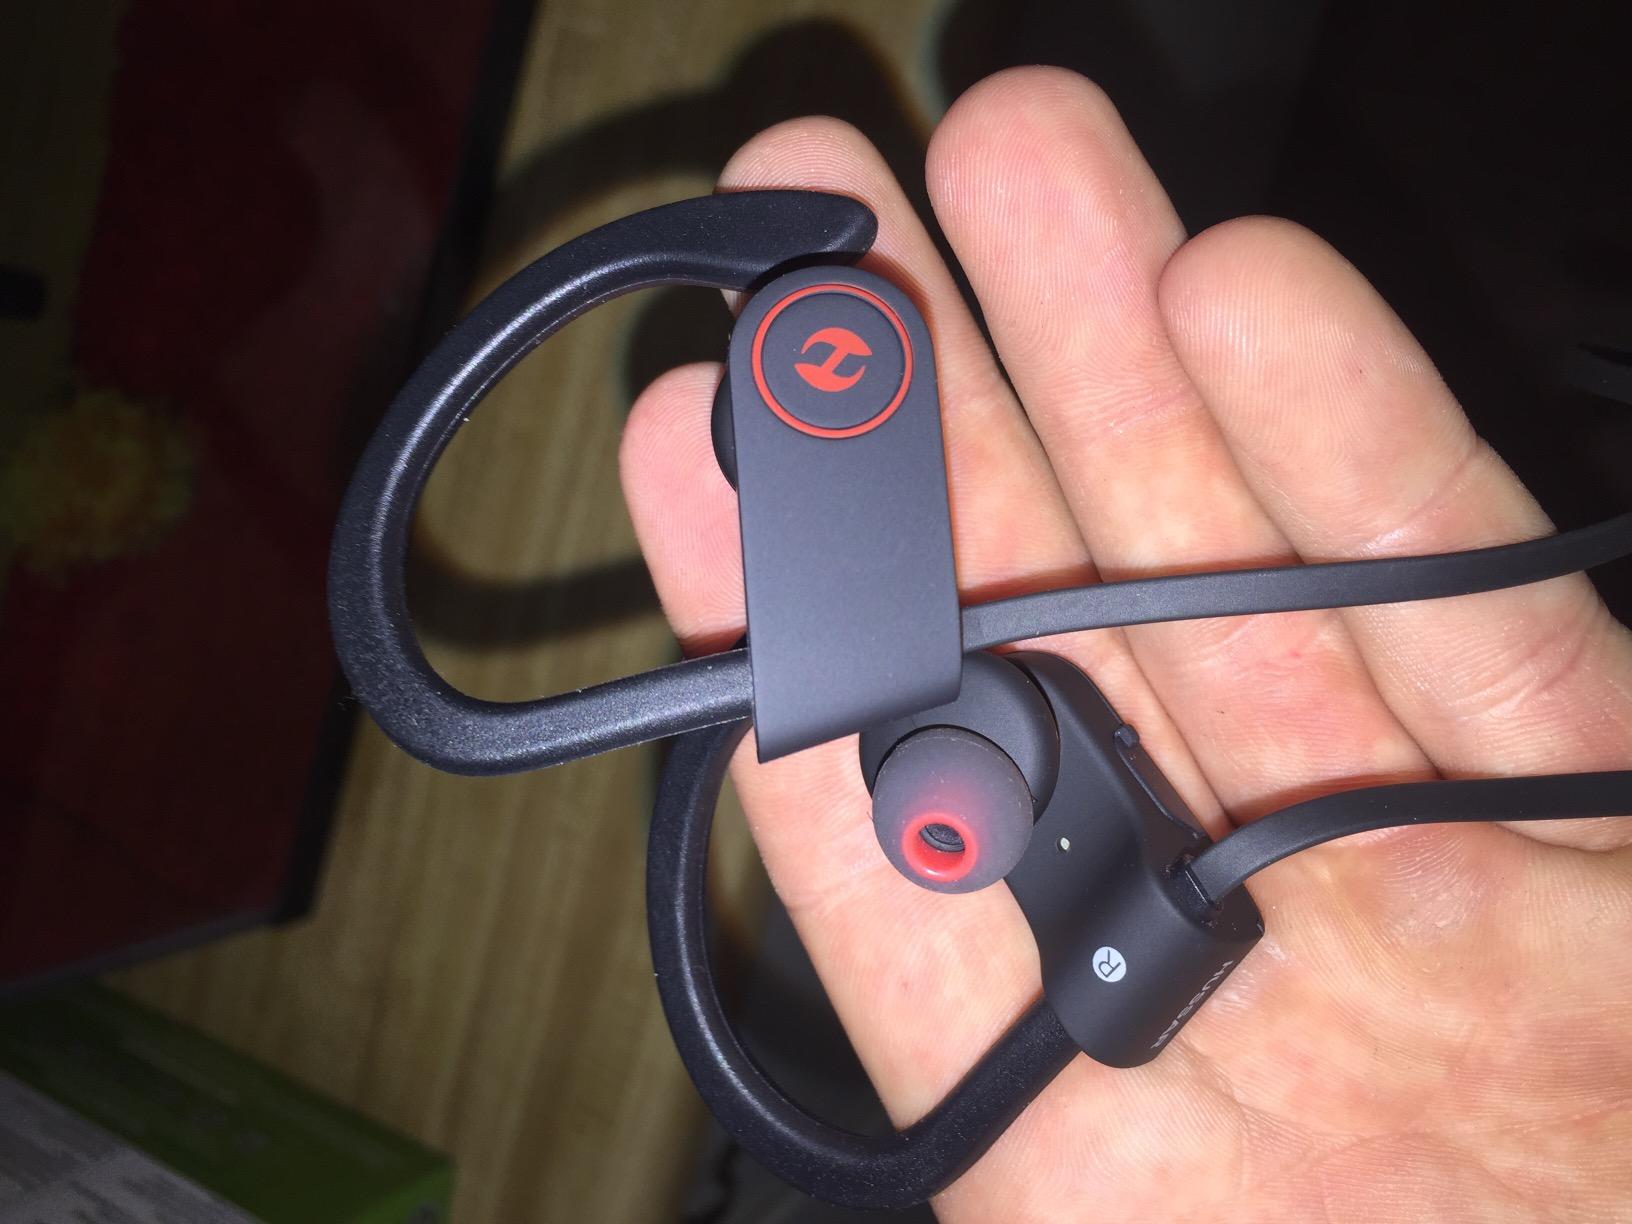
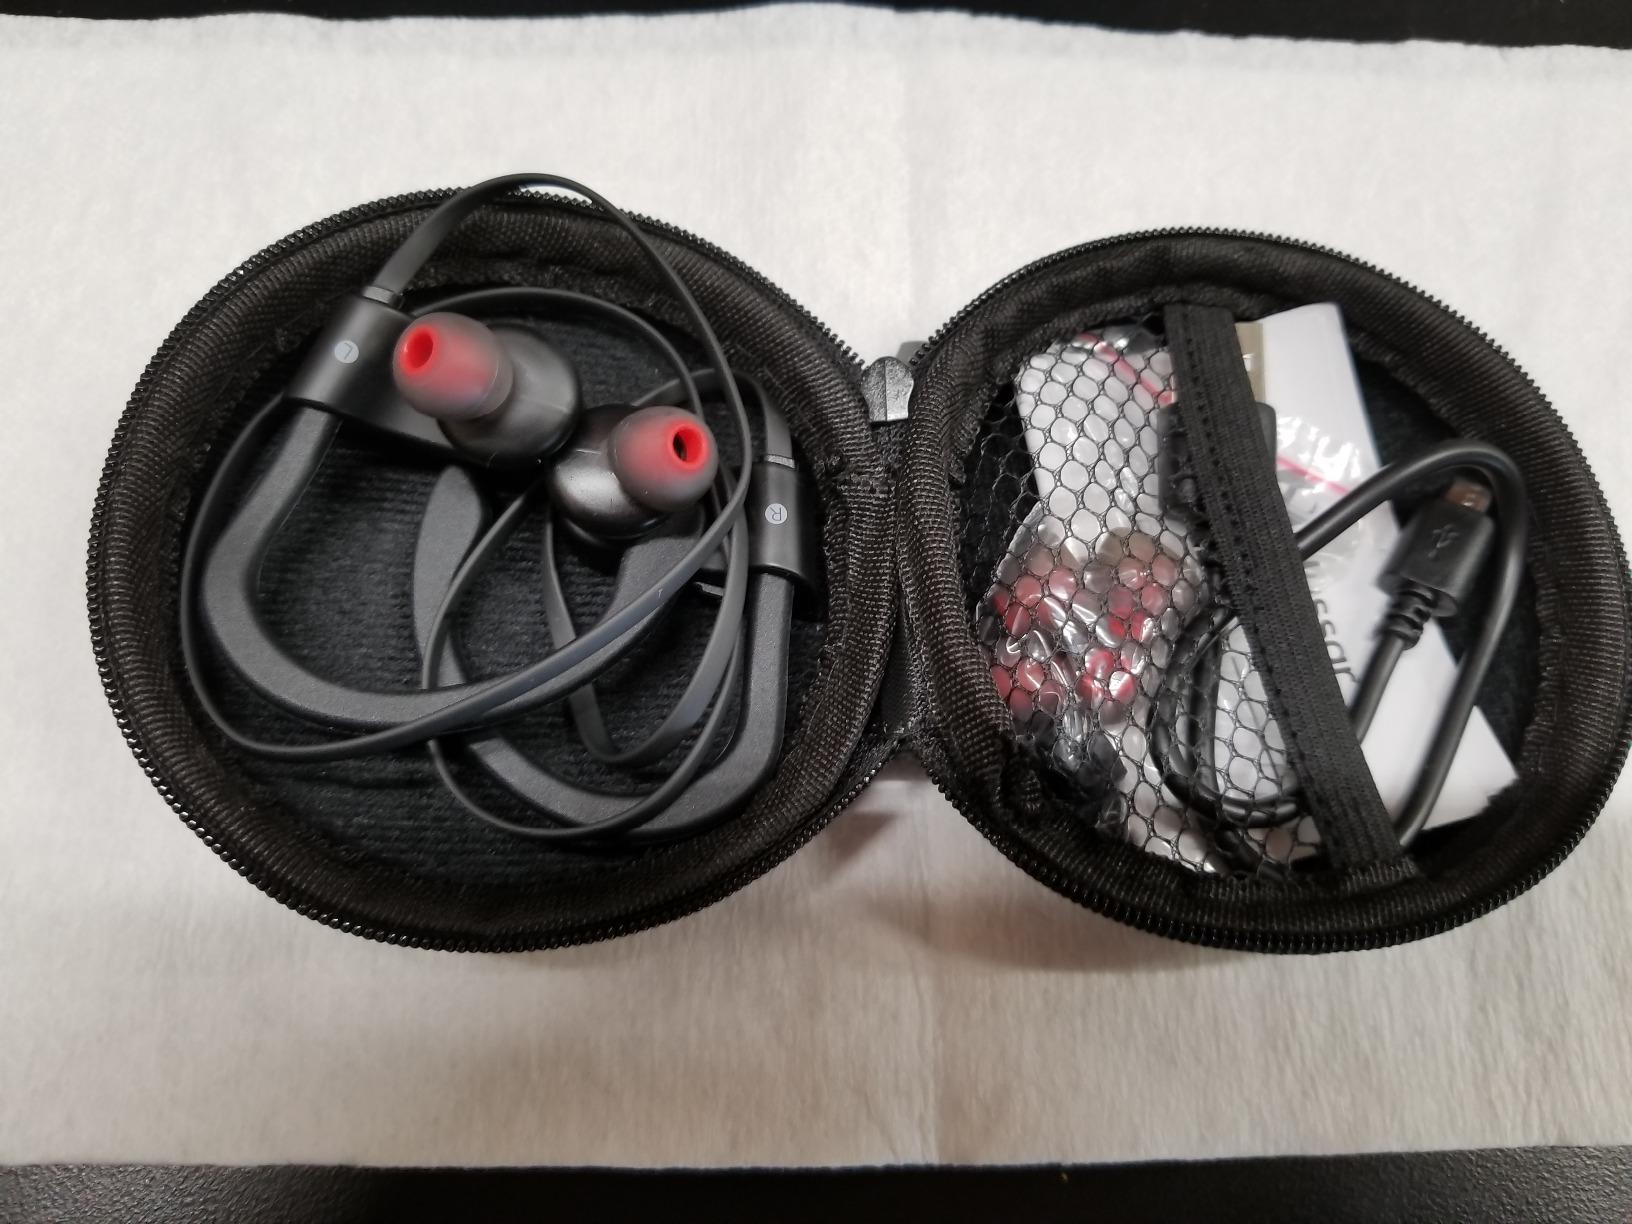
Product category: headphones
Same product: yes